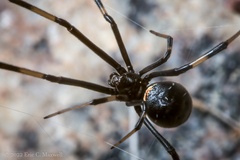
Species: Lactrodectus_hesperus